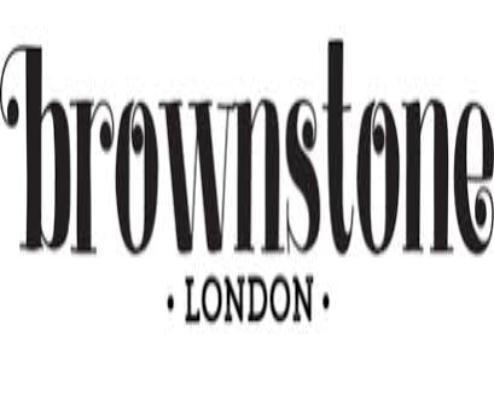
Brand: brownstone
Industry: Necessities